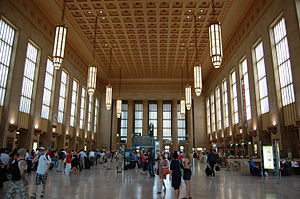
30th Street Station / Galleri
30th Street Station er en jernbanestation i Philadelphia i Pennsylvania, USA. Stationen betjenes blandt andre af Amtraks tog i Northeast Corridor og Keystone Corridor. Ved udgangen af regnskabsåret 2010 havde 3.787.331 Amtrak-passagerer benyttet stationen, hvilket gør den til Amtraks tredjetravleste i systemet. Stationen blev indviet i 1933 som Pennsylvania Station-30th Street, navngivet som andre Pennsylvania Stationer. Den er optaget på National Register of Historic Places som et kulturhistorisk bygningsværk.